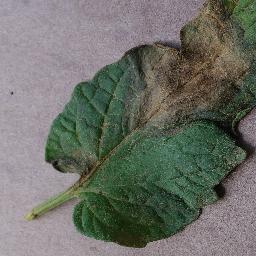
Label: Tomato___Late_blight